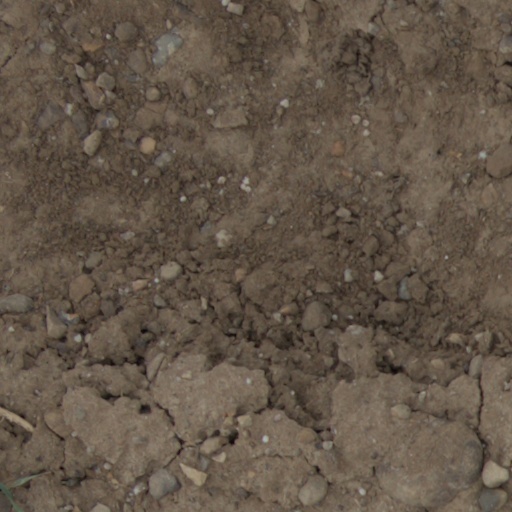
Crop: wheat